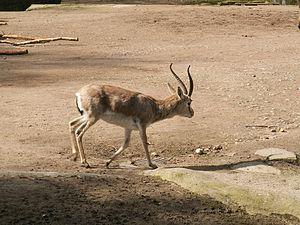
La gazelle à goitre, ou Gazelle de Perse, est une espèce d'antilope appartenant à la famille des Bovidae. Elle doit son nom à la présence, chez le mâle, d'un élargissement du cou et de la gorge pendant la saison de reproduction. Elle réside en Asie centrale et au Moyen-Orient. Sa population a fortement décliné au cours des dernières années.